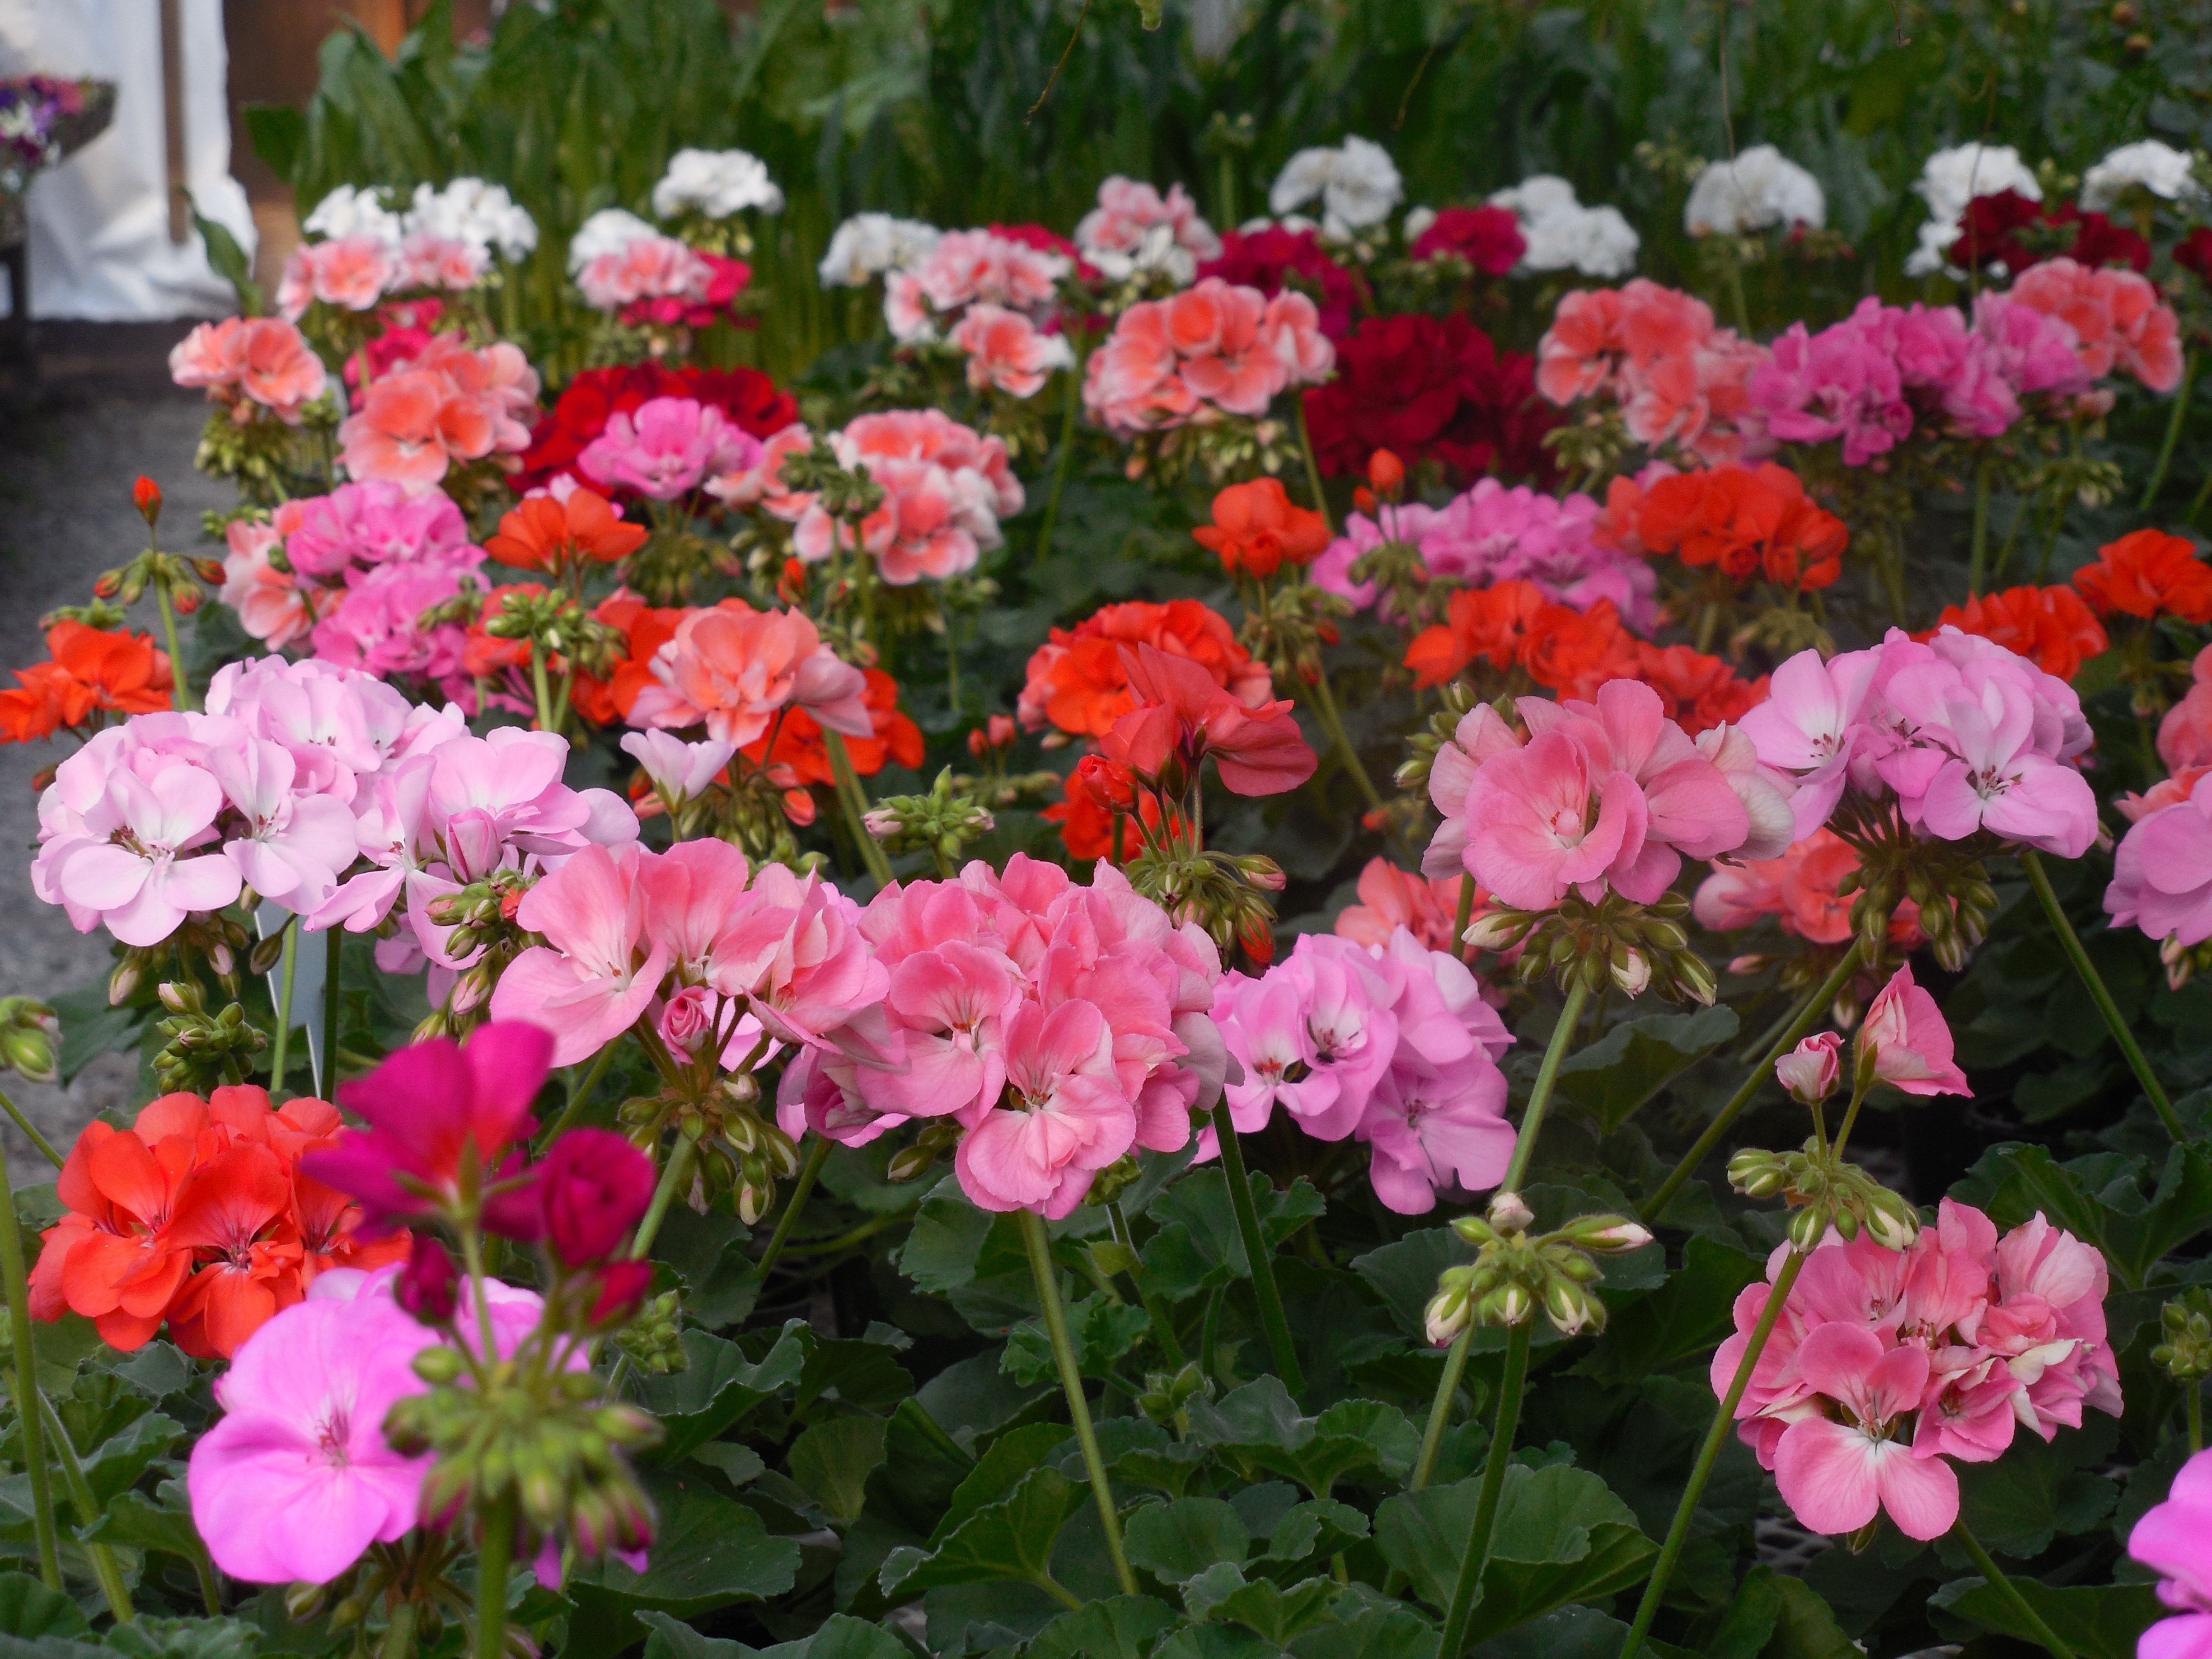
work, nature, blossom, growth, plant, house, leaf, flower, purple, petal, bloom, summer, environment, foliage, spring, green, color, botany, blooming, blue, business, yellow, agriculture, garden, flora, perennial, season, botanical, greenhouse, glasshouse, florist, greenery, flowers, leaves, geranium, landscaping, gardening, shrub, violet, bright, annual, baskets, horticulture, vibrant, flowering, begonia, floribunda, dianthus, flowering plant, hothouse, annual plant, land plant, geraniales, foliar, nursery garden, foliate